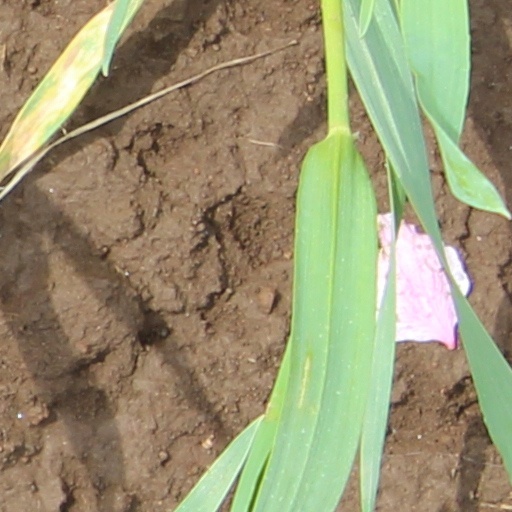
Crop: wheat